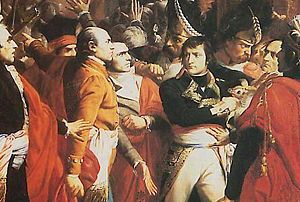
18. brumaire-kuppet
Napoléon Bonaparte under kuppet
18. brumaire-kuppet var et statskup i Frankrig den 9. november 1799, forberedt af Emmanuel-Joseph Sieyès og ledet af Napoléon Bonaparte. Der blev oprettet en ny styreform for Frankrig, «Konsulatet». I løbet af den første måned efter kuppet udmanøvrerede Bonaparte de to andre konsuler, og derefter havde han magten som førstekonsul.